Buckingham Palace Road

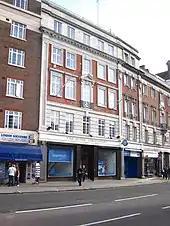
Girlguiding, 17–19 Buckingham Palace Road

In June 1917, the Imperial Headquarters of the Boy Scouts' Association (since 1967, The Scout Association) moved to 25 Buckingham Palace Road from its previous office at 116 Victoria Street. It was in that building that the Boy Scouts' International Bureau (now the World Scout Bureau) was inaugurated in 1920. The UK Scout Headquarters remained at that address until December 1974, when it moved to Baden-Powell House.